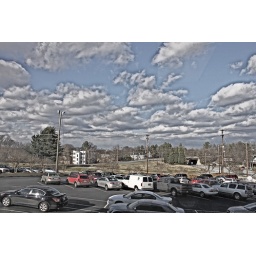
A look outside my office window in Greensboro, NC